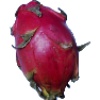
Label: red_pitahaya